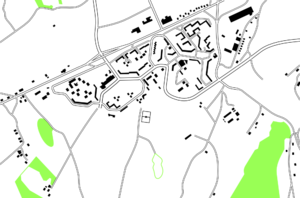
Plan du quartier de Planoise à Besançon réalisé à partir des cadastres de 1875.
Planoise est l'un des quatorze quartiers de Besançon. Situé au sud-ouest de la ville, il est au cœur d’un site de 3,5 km² ceinturé par quatre forêts et deux collines, à environ 2 km du Doubs et 3,5 km du centre-ville. Il est limitrophe des Tilleroyes, de Saint-Ferjeux, et de Velotte au nord et à l’est, ainsi que des communes d'Avanne-Aveney, Grandfontaine-la Belle Étoile, et Franois au sud et à l’ouest. Le secteur est bien desservi par les transports en commun grâce au tramway et à plusieurs lignes de bus Ginko et d'agglomération, et se trouve également à un carrefour routier avec la rue de Dole/R.N.73 et la R.N.57. Il faisait administrativement partie du canton de Besançon-Planoise jusqu’en 2014 mais est désormais associé à celui de Besançon-1, relevant de la ville de Besançon pour tout le reste de son administration et de sa gestion.